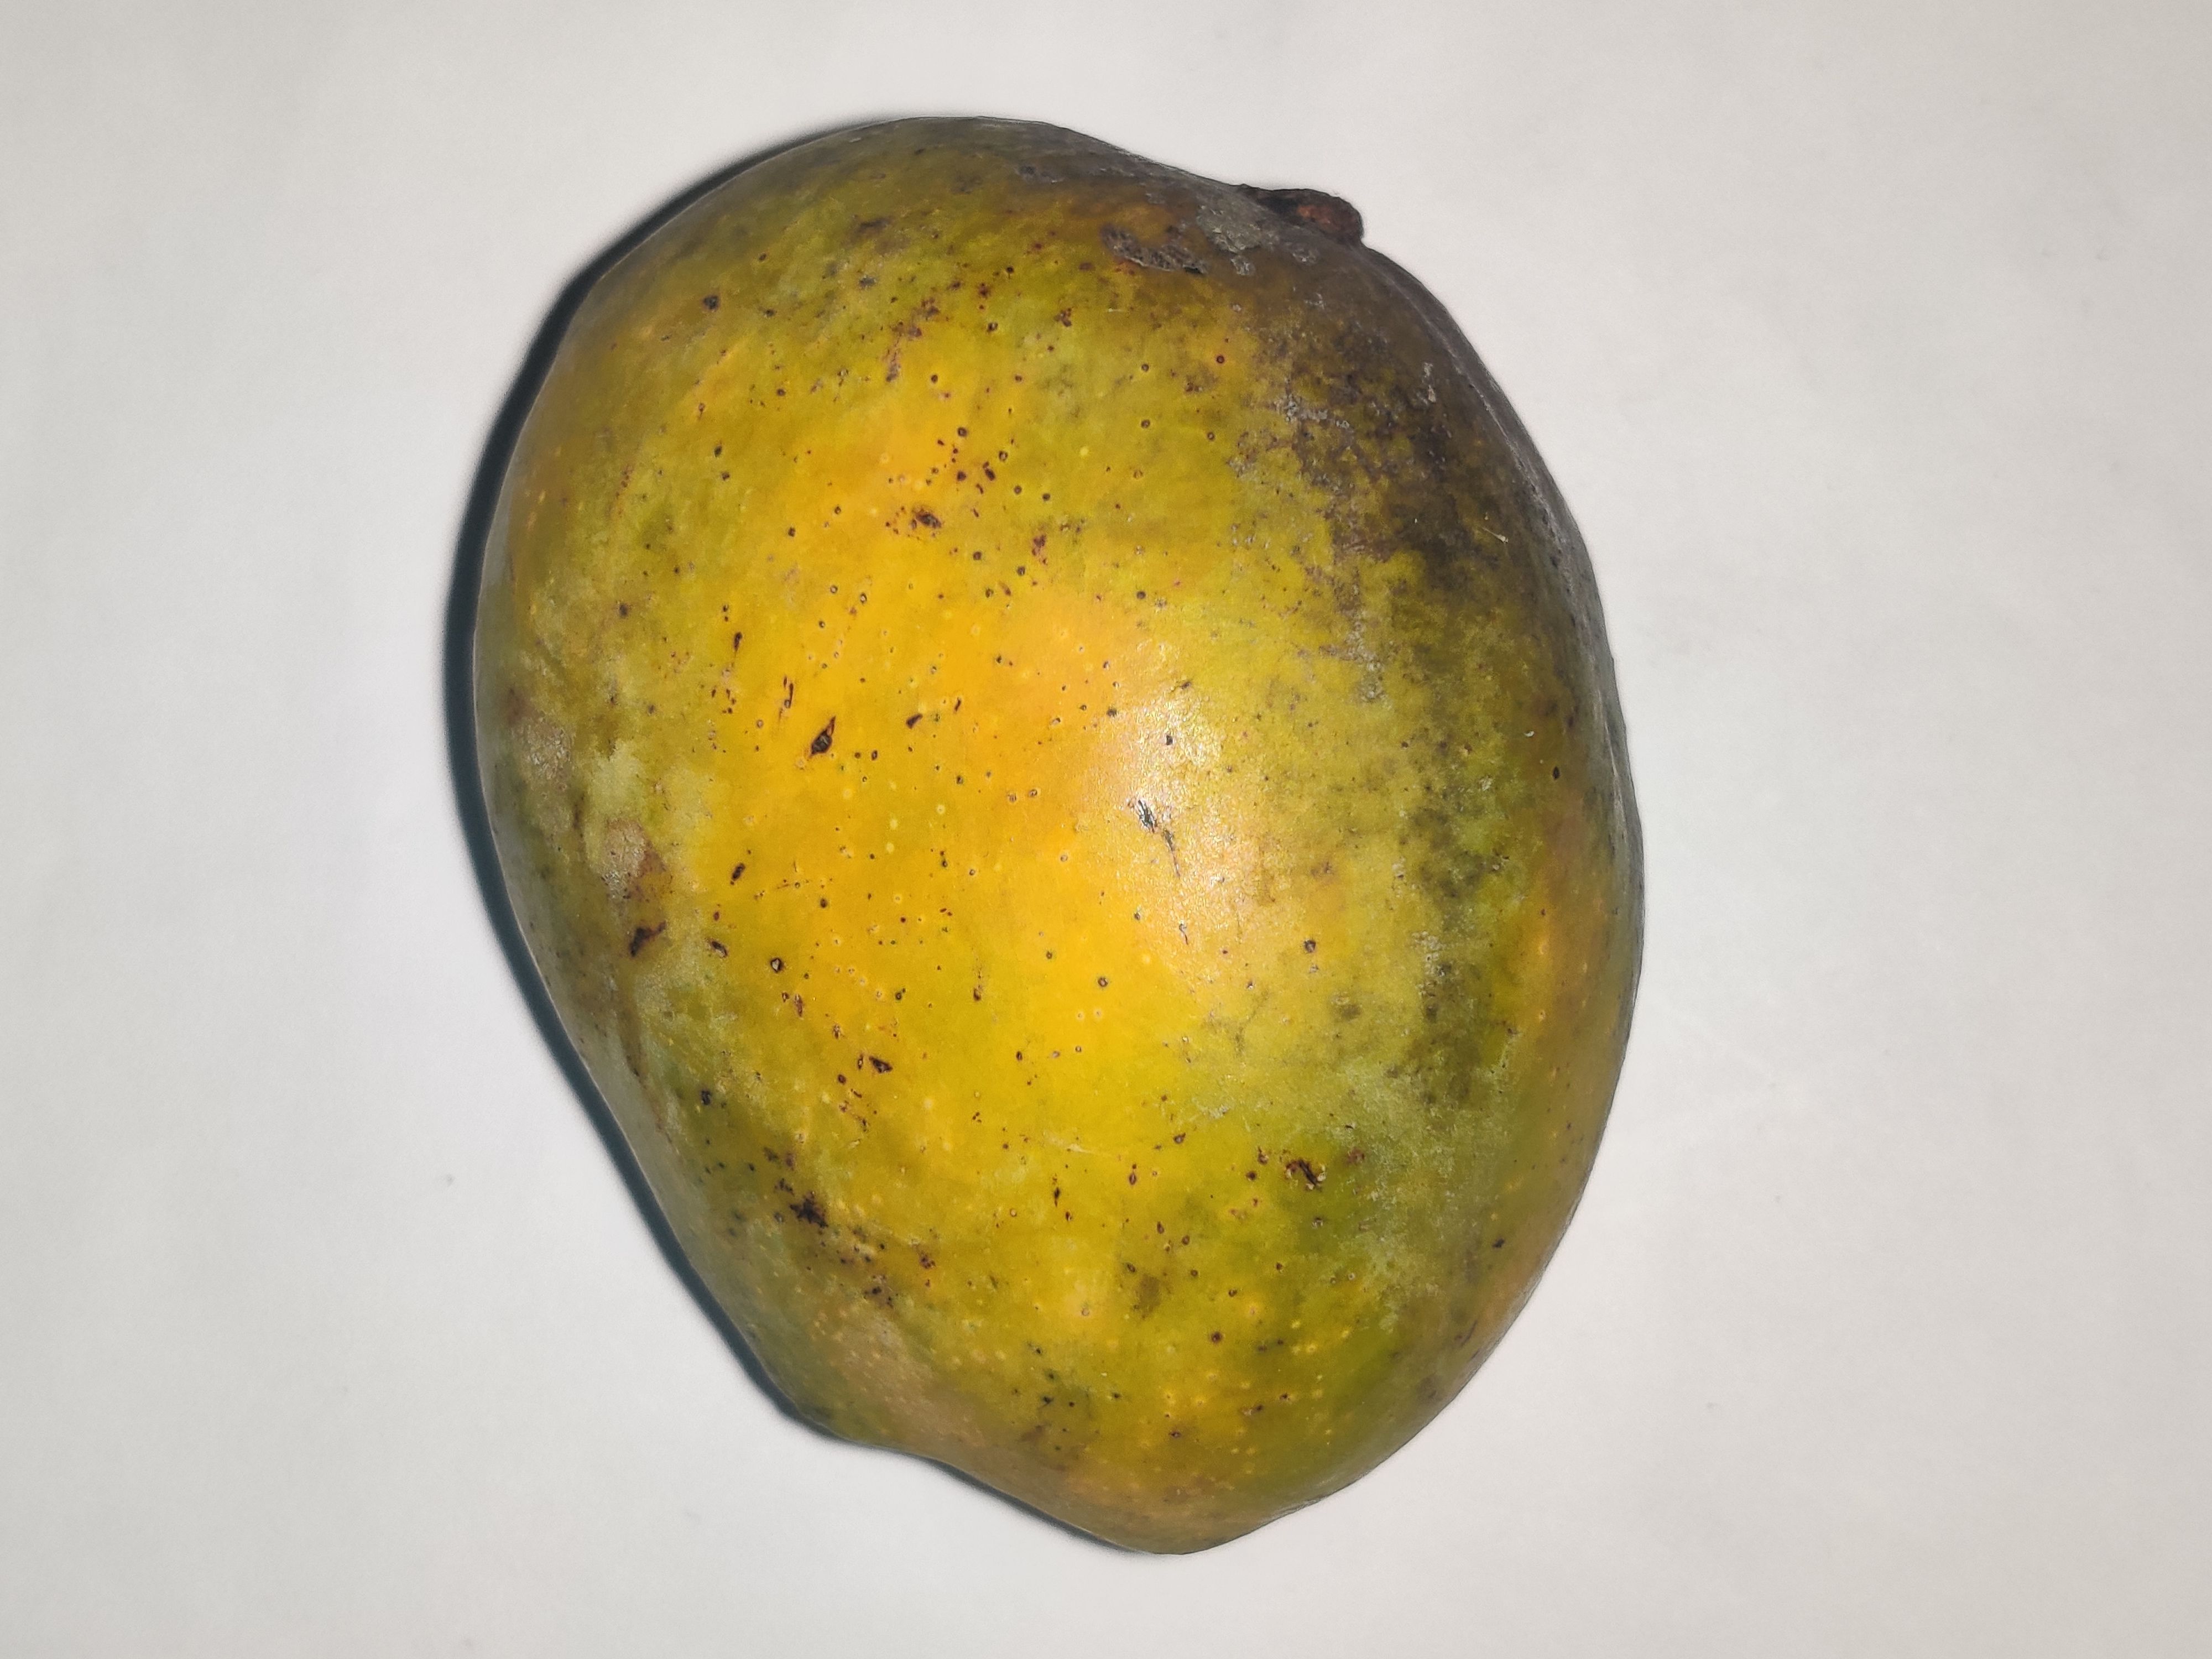
Fruit: mango
Grade: 3rd-grade